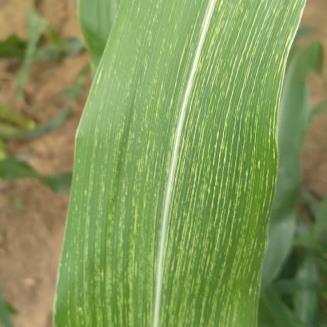
Crop: Maize
Condition: stripe-d